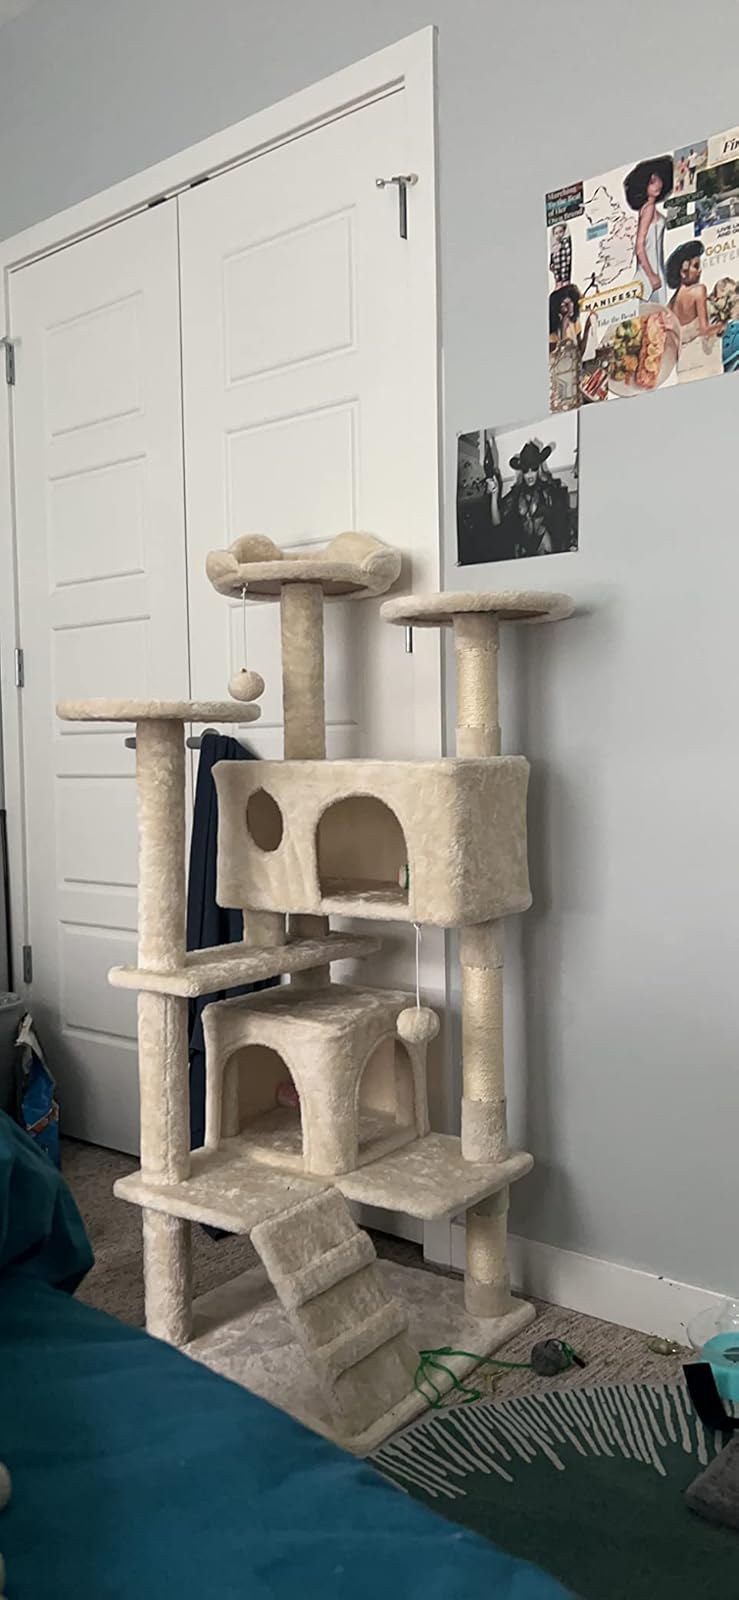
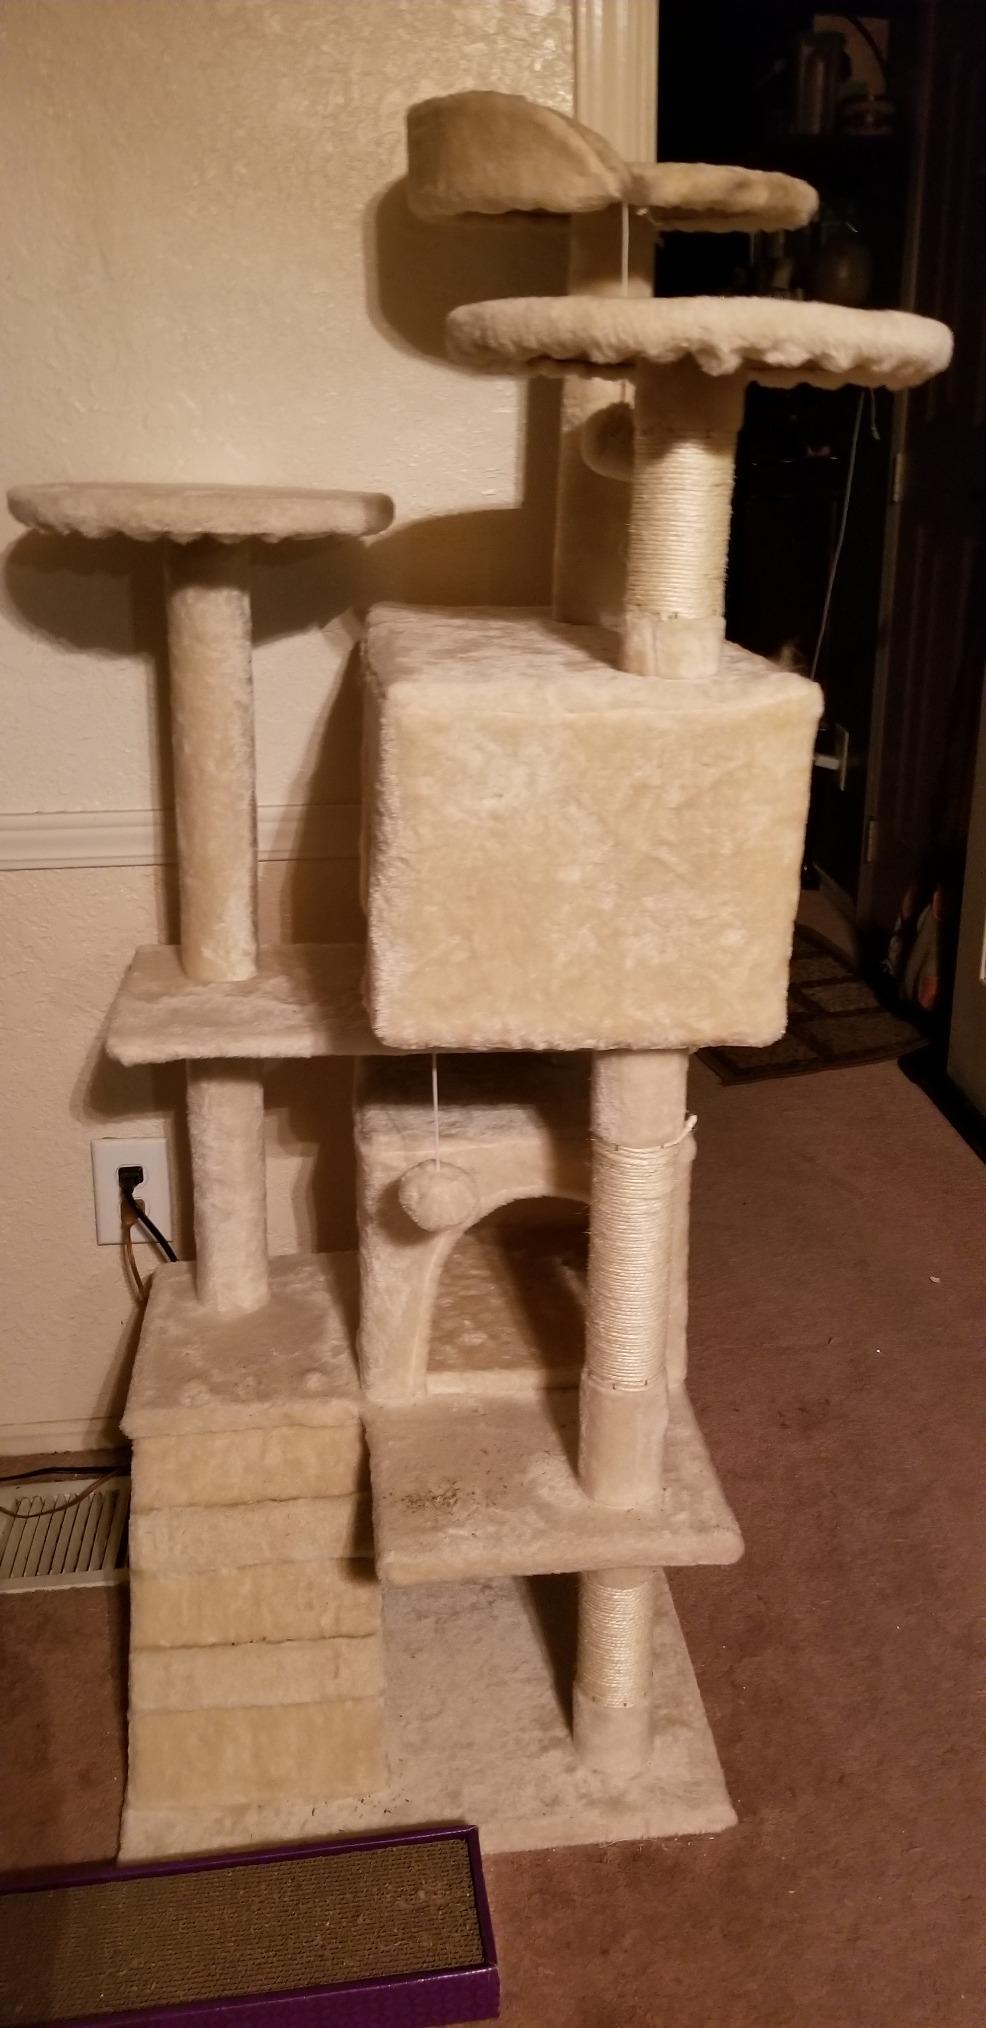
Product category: items_cat tree
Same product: yes